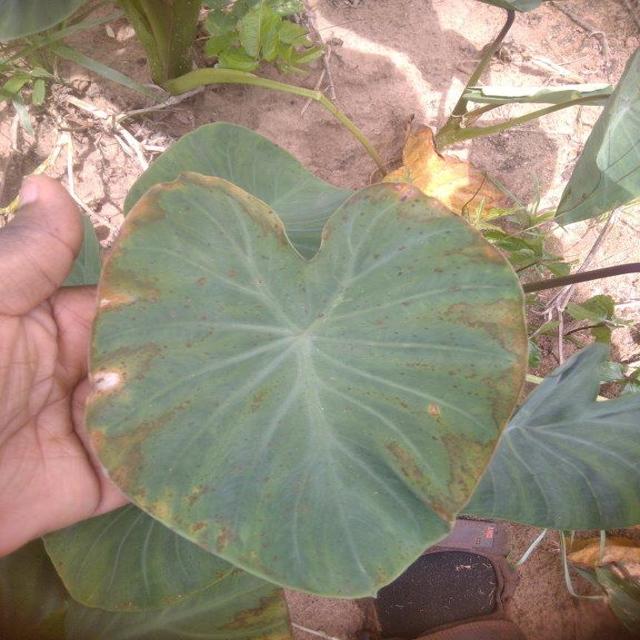
Label: Mid_Blight